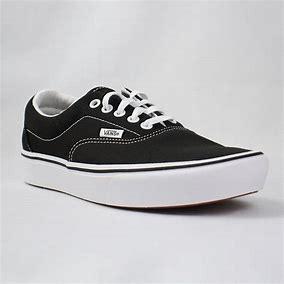
Brand: Vans
Model: Comfycush Era